France–India relations

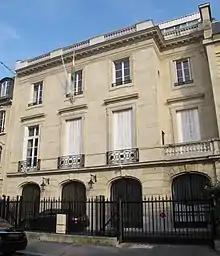
Embassy of India in Paris

"Campus France India", a student recruitment initiative of the French embassy in India, showcases France as an education destination for Indian students. From 1 to 7 October 2015, representatives from French universities and visa officers visited Bangalore, Chennai, Pune and Kochi for course opportunities and visa guidance road-show. The French government offers 5-year visas to encourage more Indian students to study in France and allows students who have completed their studies in France an extra year to look for employment within their sector. In 2014, France hosted 3,000 Indian students, many of whom were provided full-scholarships, covering the costs of education, boarding, lodging, and air-travel. The low costs of high-quality education has made France the third most preferred destination globally for international students.